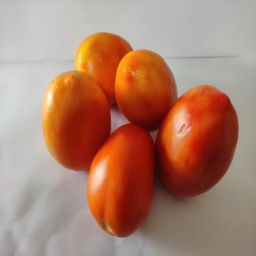
Crop: Tomato
Quality: Ripe